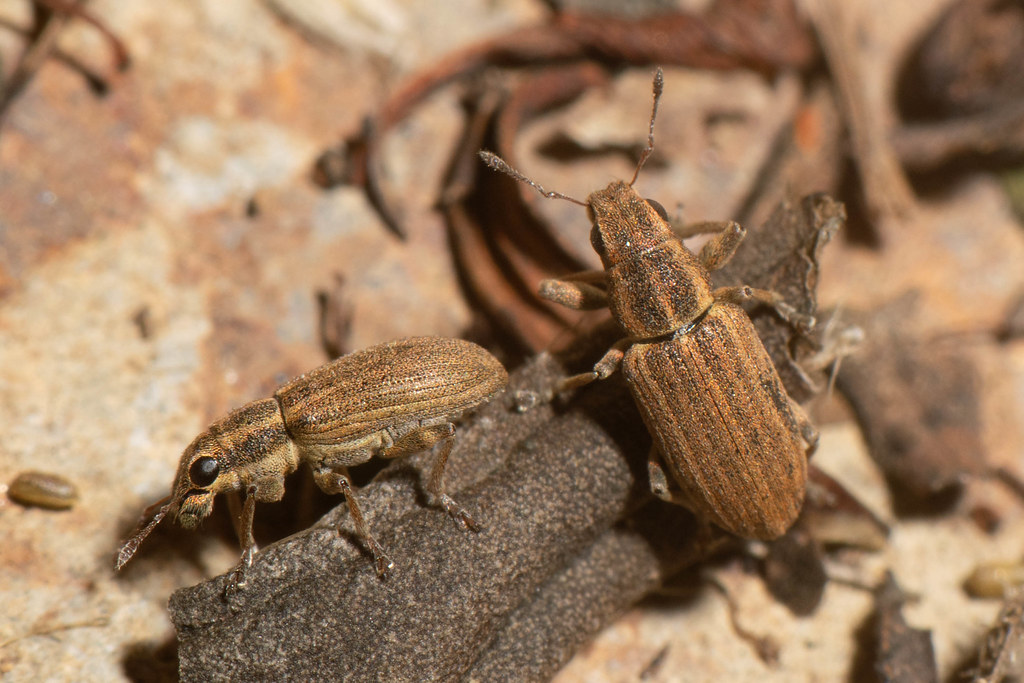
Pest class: pea_leaf_weevil